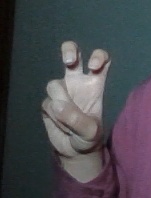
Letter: toot